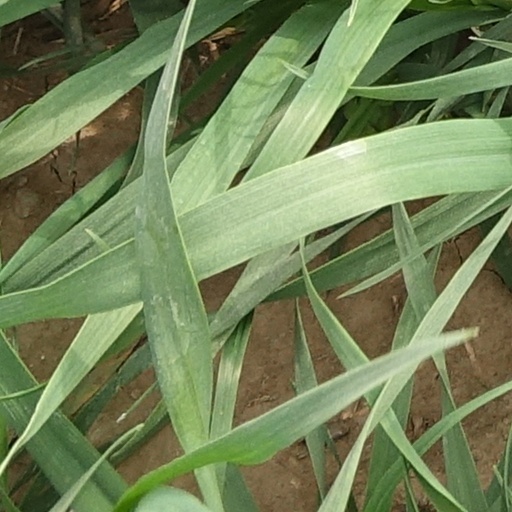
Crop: wheat